Woodstock

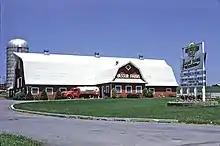
Max Yasgur's dairy farm in 1968

In his 2007 book "Taking Woodstock", Elliot Tiber relates that he offered to host the event on his motel grounds, and had a permit for such an event. He claims to have introduced the promoters to dairy farmer Max Yasgur. Lang, however, disputes Tiber's account and says that Tiber introduced him to a realtor, who drove him to Yasgur's farm without Tiber. Sam Yasgur, Max's son, agrees with Lang's account. Yasgur's land formed a natural bowl sloping down to Filippini Pond on the land's north side. The stage would be set up at the bottom of the hill with Filippini Pond forming a backdrop. The pond became a popular skinny dipping destination. Filippini was the only landowner who refused to sign a lease for the use of his property. The organizers again told Bethel authorities that they expected no more than 50,000 people.